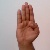
The image shows a hand gesture representing the letter 'B' in Indian Sign Language.